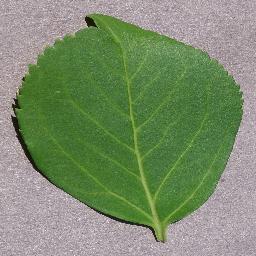
Label: Cherry___healthy